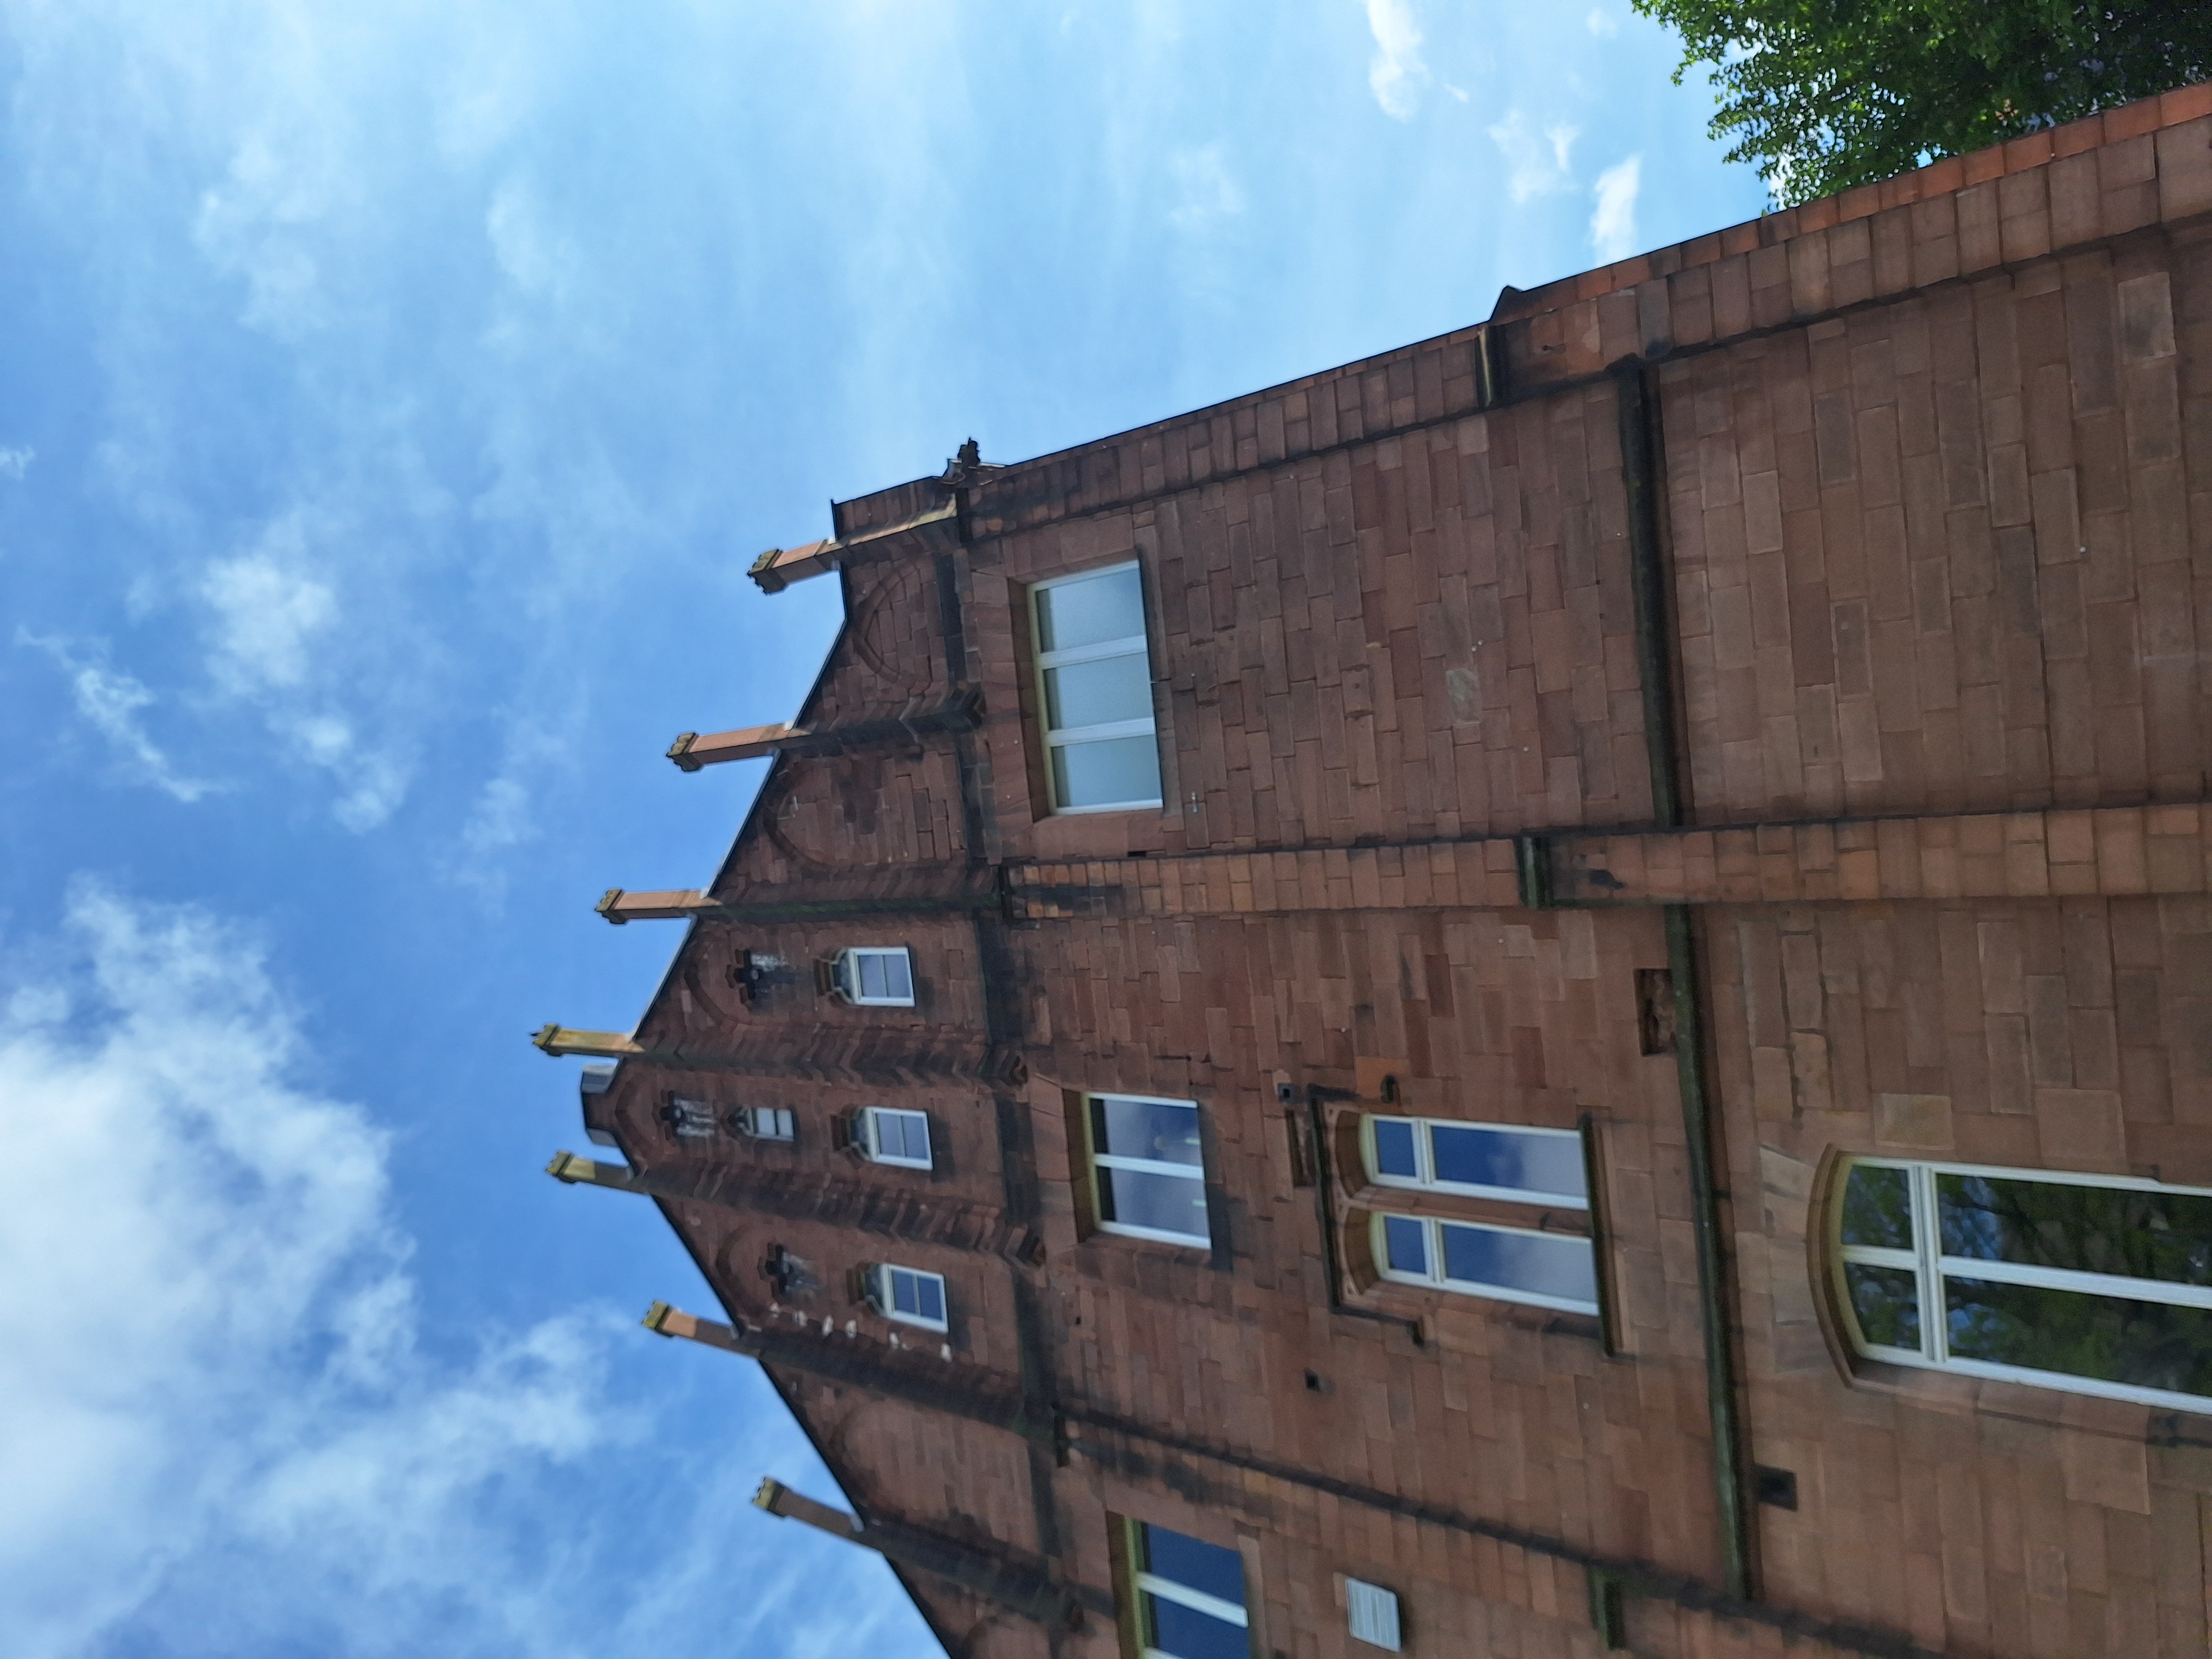
Building: Pilgrimstein 2